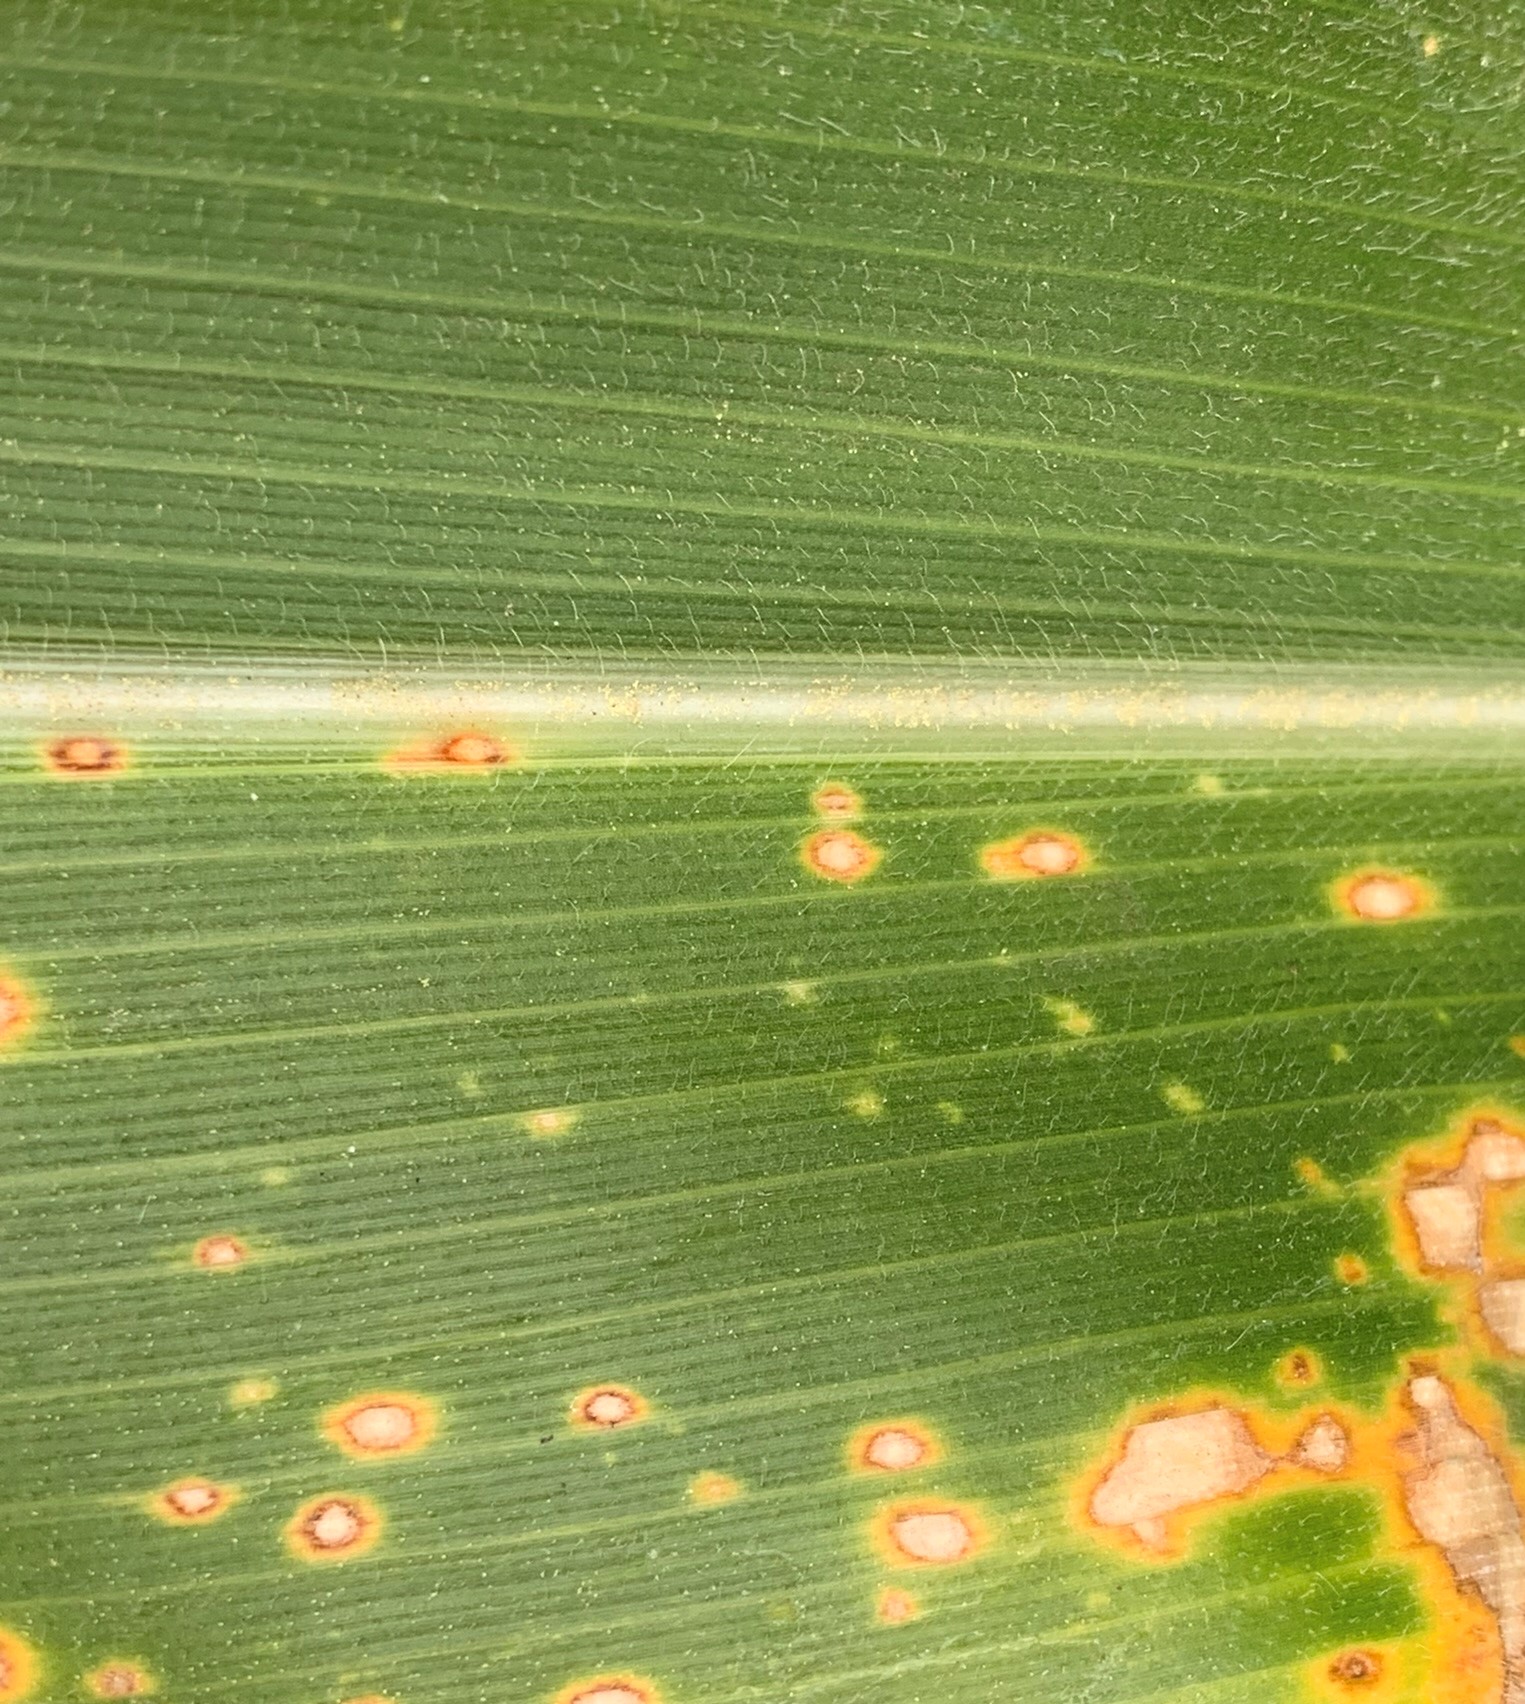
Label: MLN